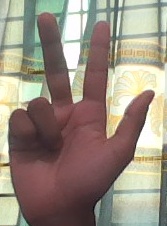
ASL sign: 3